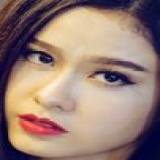
ca sĩ Trương Quỳnh Anh